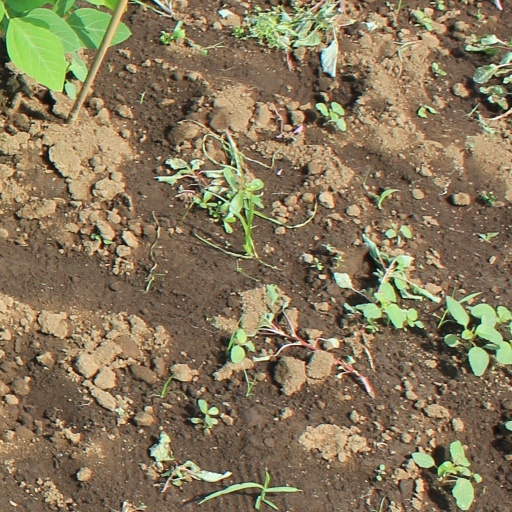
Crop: soybean